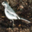
Label: bird